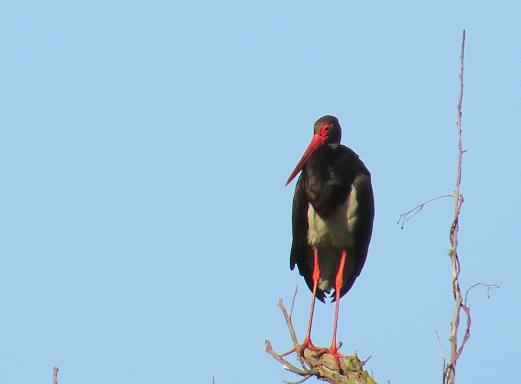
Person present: No